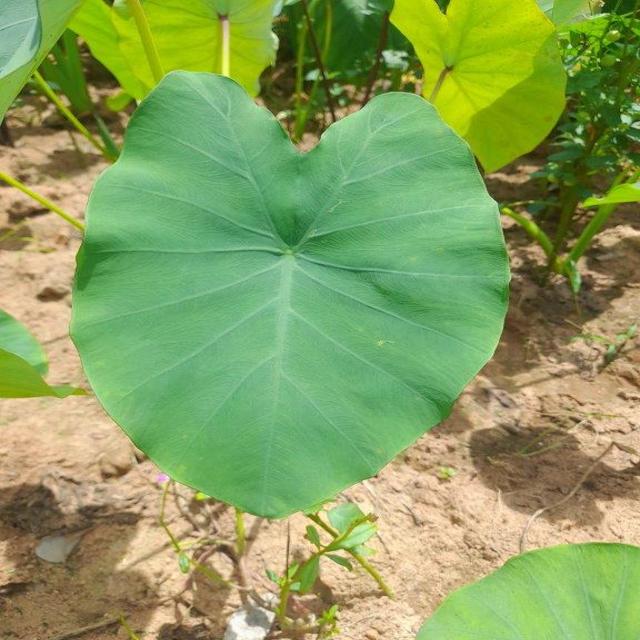
Label: Healthy